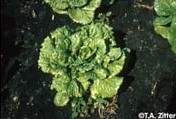
Plant: Lettuce
Disease: lettuce mosaic virus